303 (film)

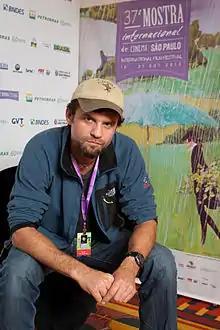
film was written and directed by Hans Weingartner

The idea for "303" emerged during the shooting of Hans Weingartner's first film, "The white noise". While on tour in an old Mercedes bus, similar to the one in "303", Weingartner found himself in a suspended reality, much like a "time machine," driven by a hippie woman. During their journey, they engaged in hours of conversation about life and everything in between, and in later years, he found a sense of euphoria in the phase of getting to know a woman. Inspired by this experience, he wanted to create a film that echoed the spirit of "Before Sunrise", but with a more personal and emotional touch, without the ironic distance that defined Richard Linklater's film.